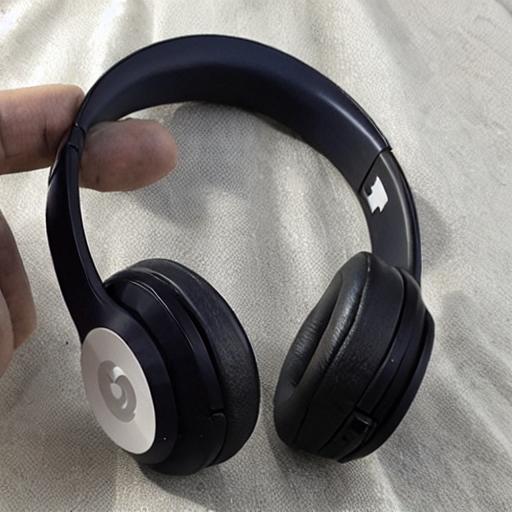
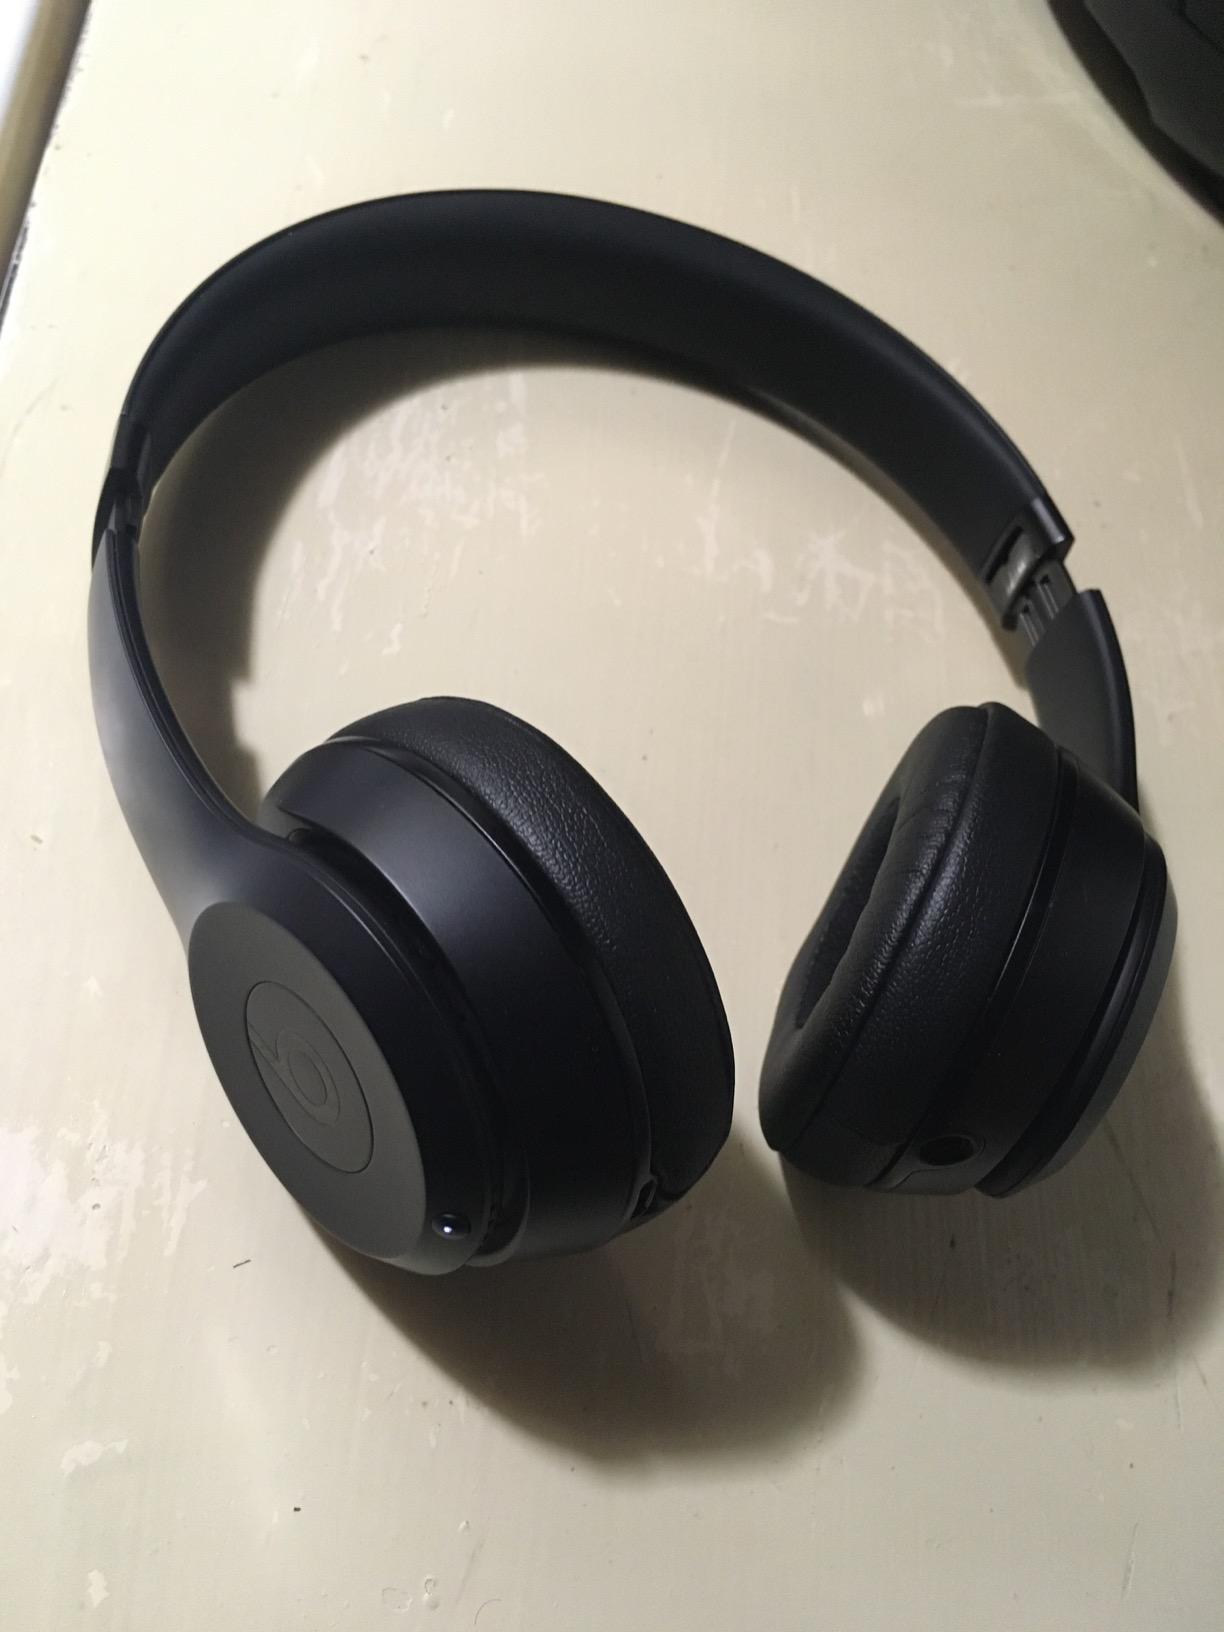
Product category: headphones
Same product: no